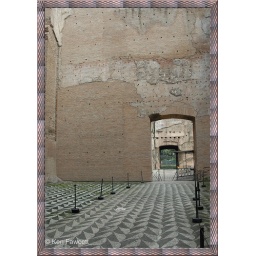
Roman graphic art - floor tiling in Bath house. Border created from photo of wall or floor tiling